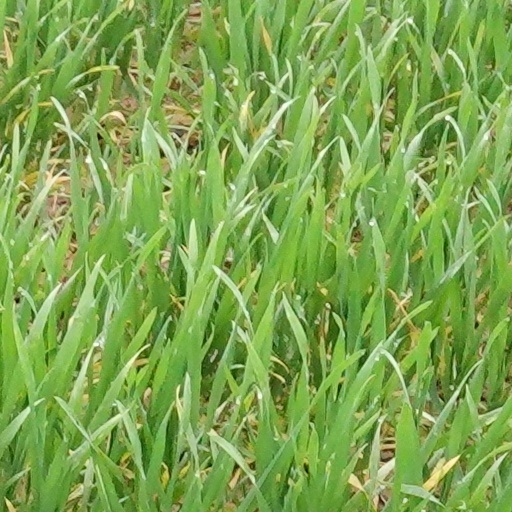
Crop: wheat